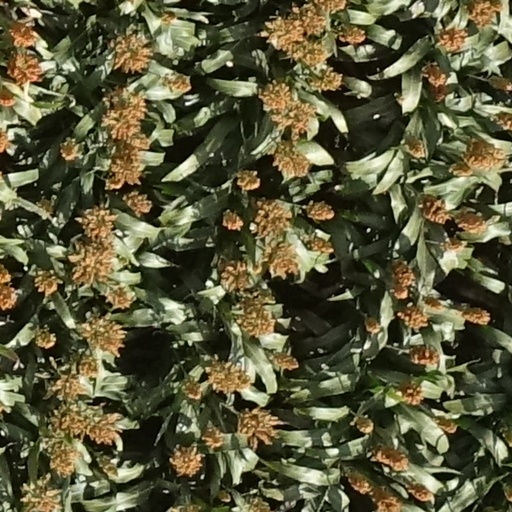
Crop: sorghum